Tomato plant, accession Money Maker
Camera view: bottom (45 deg); turntable rotation: 210 degrees
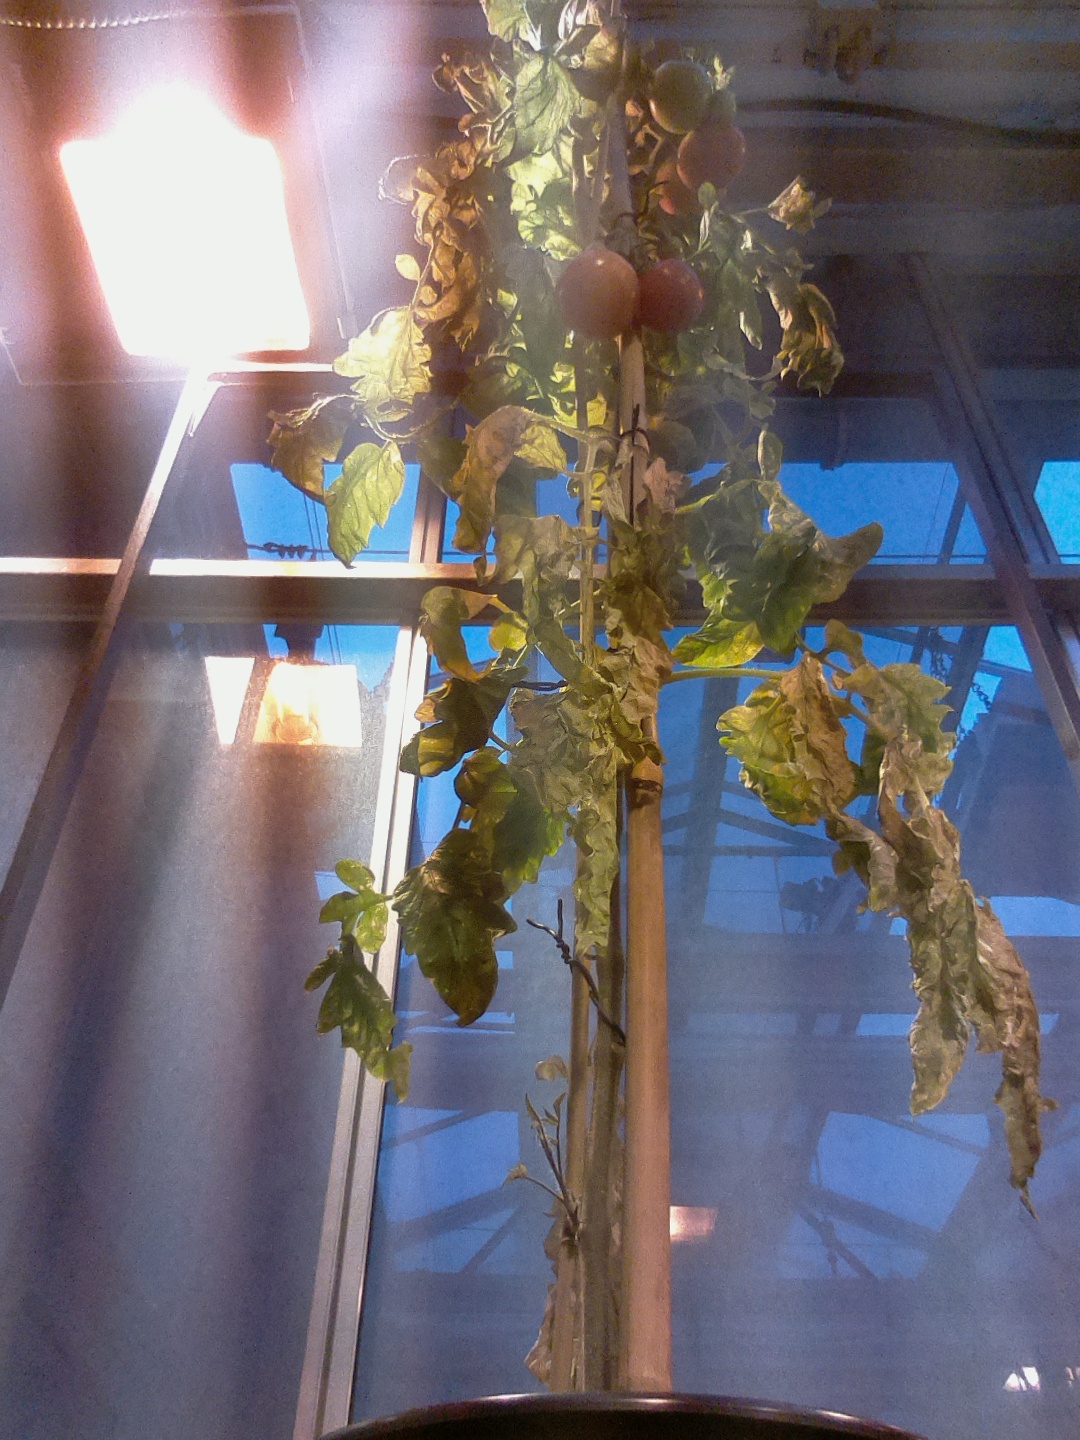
BBCH growth stage 84: 40%-50% of fruits show typical fully ripe color